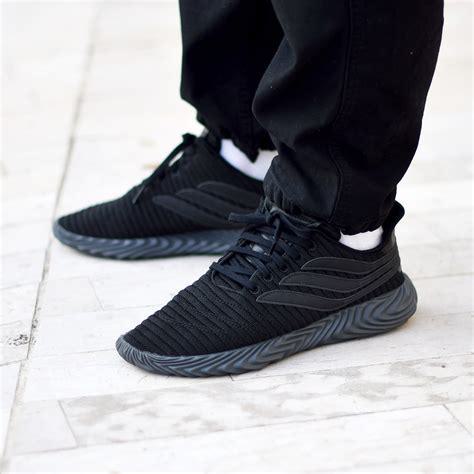
Brand: Adidas
Model: Sobakov